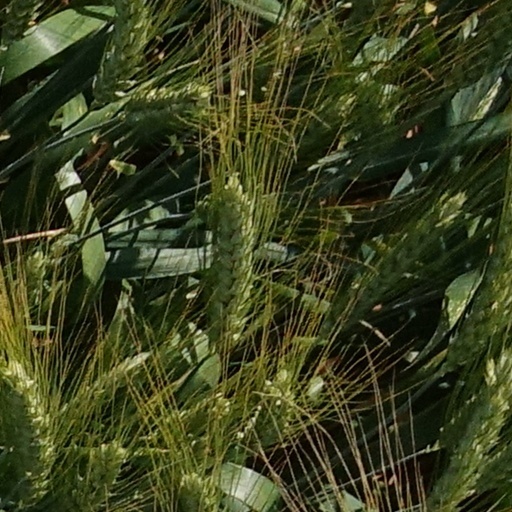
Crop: wheat